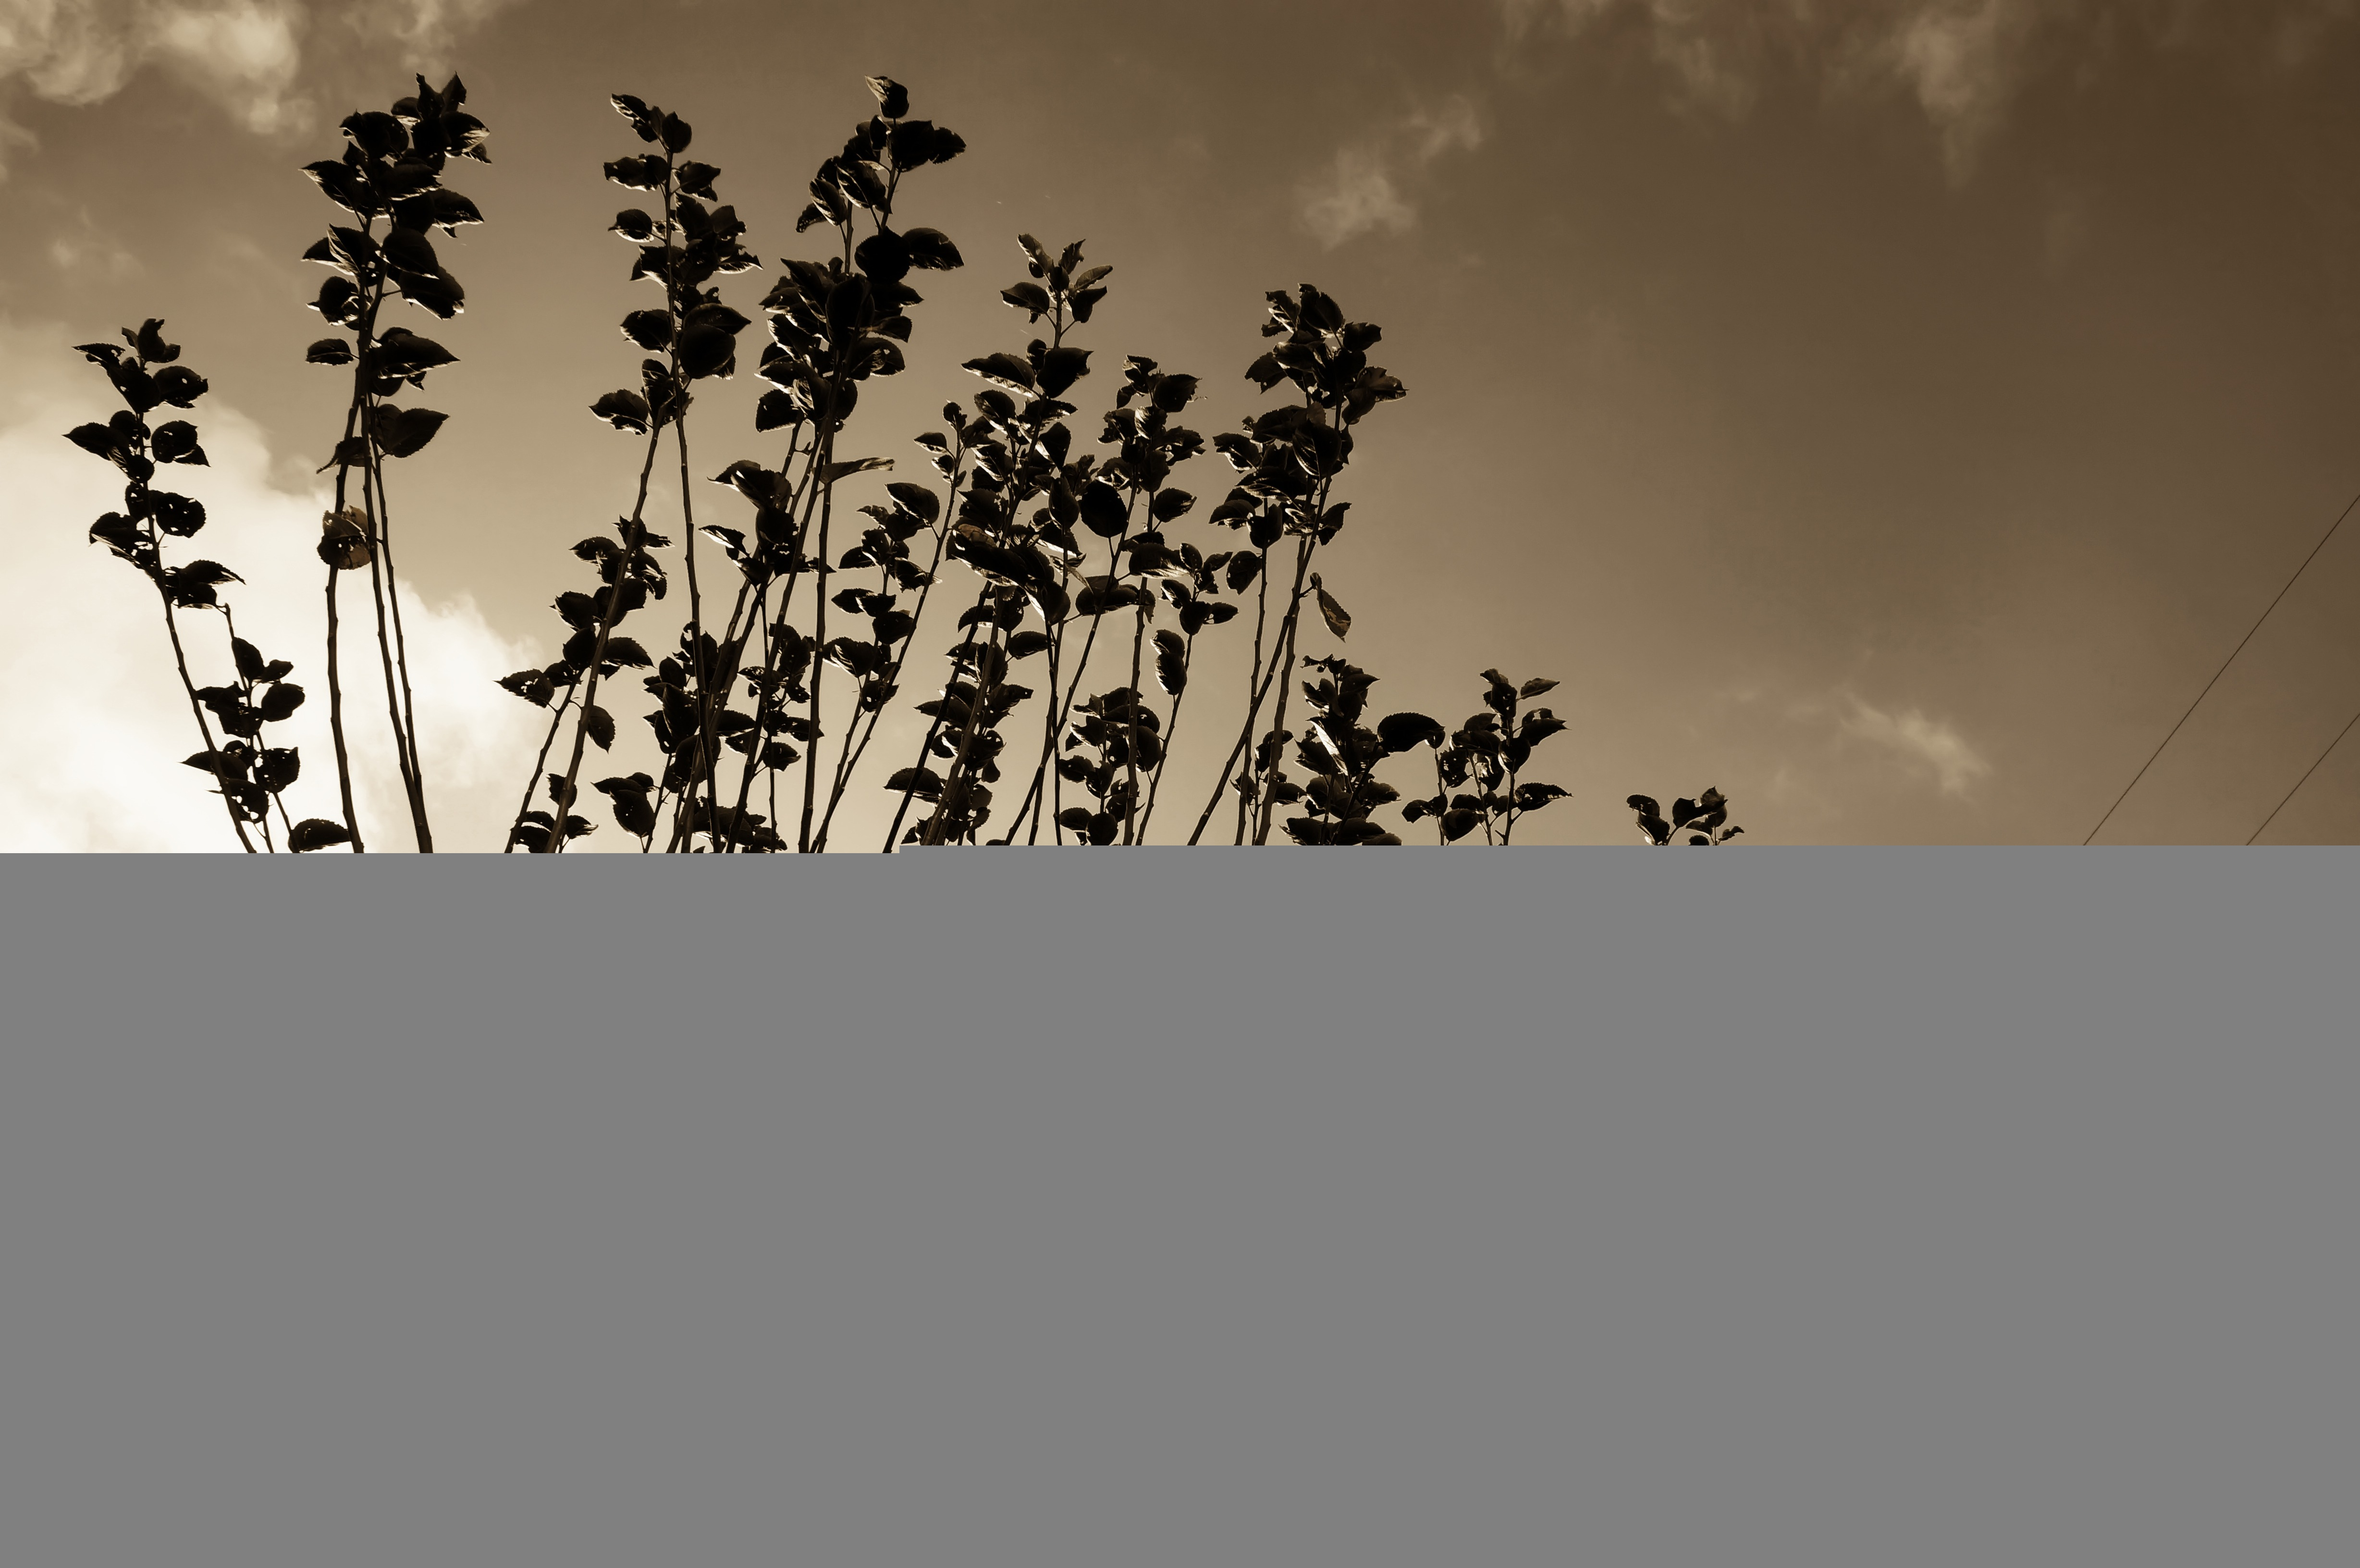
tree, branch, sky, flower, dark, line, monochrome, font, sepia, text, branches, image, shape, screenshot, computer wallpaper